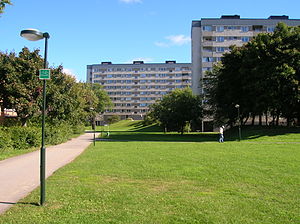
Millionprogrammet
Bolighus i Bredäng, en af Stockholms forstæder.
Millionprogrammet er den folkelige betegnelse for det omfattende boligbyggeri i Sverige fra 1965 til 1974. Målet var at bygge en million lejligheder i løbet af perioden, for at løse den akutte boligkrise i slutningen af 1950'erne og begyndelsen af 1960'erne.